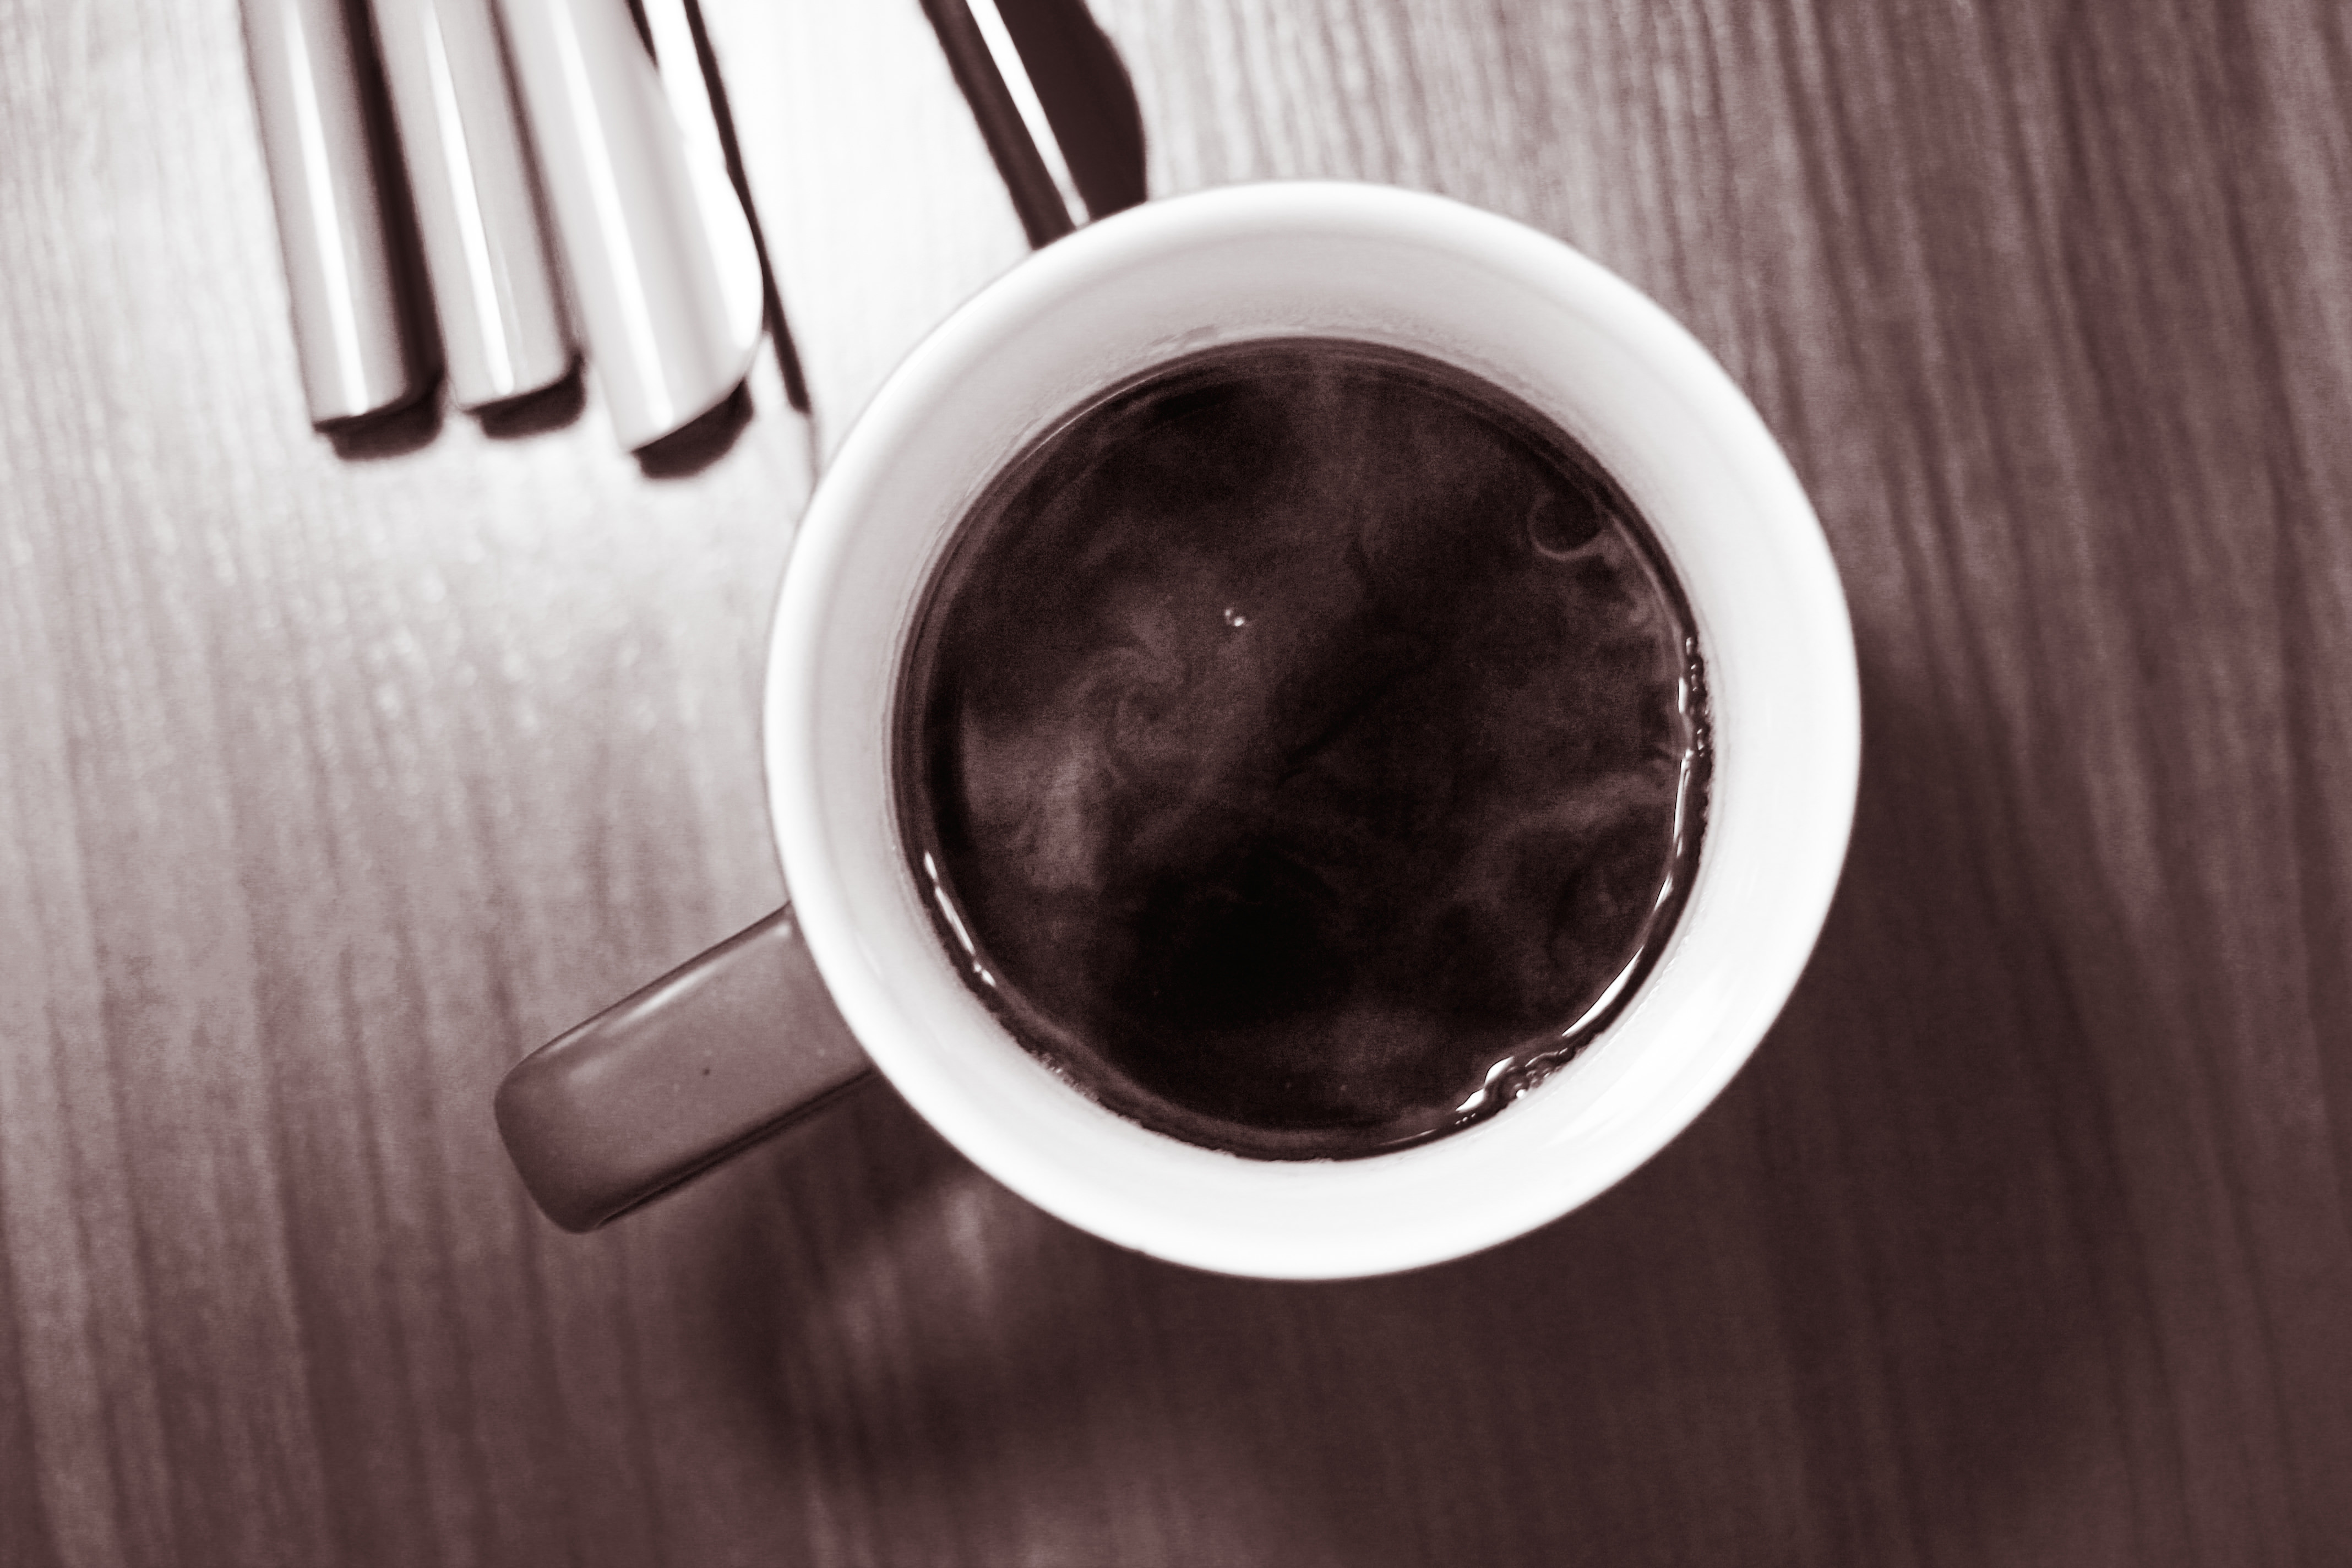
table, coffee, black and white, wood, cup, drink, black, espresso, mug, coffee cup, caffeine, hot, shape